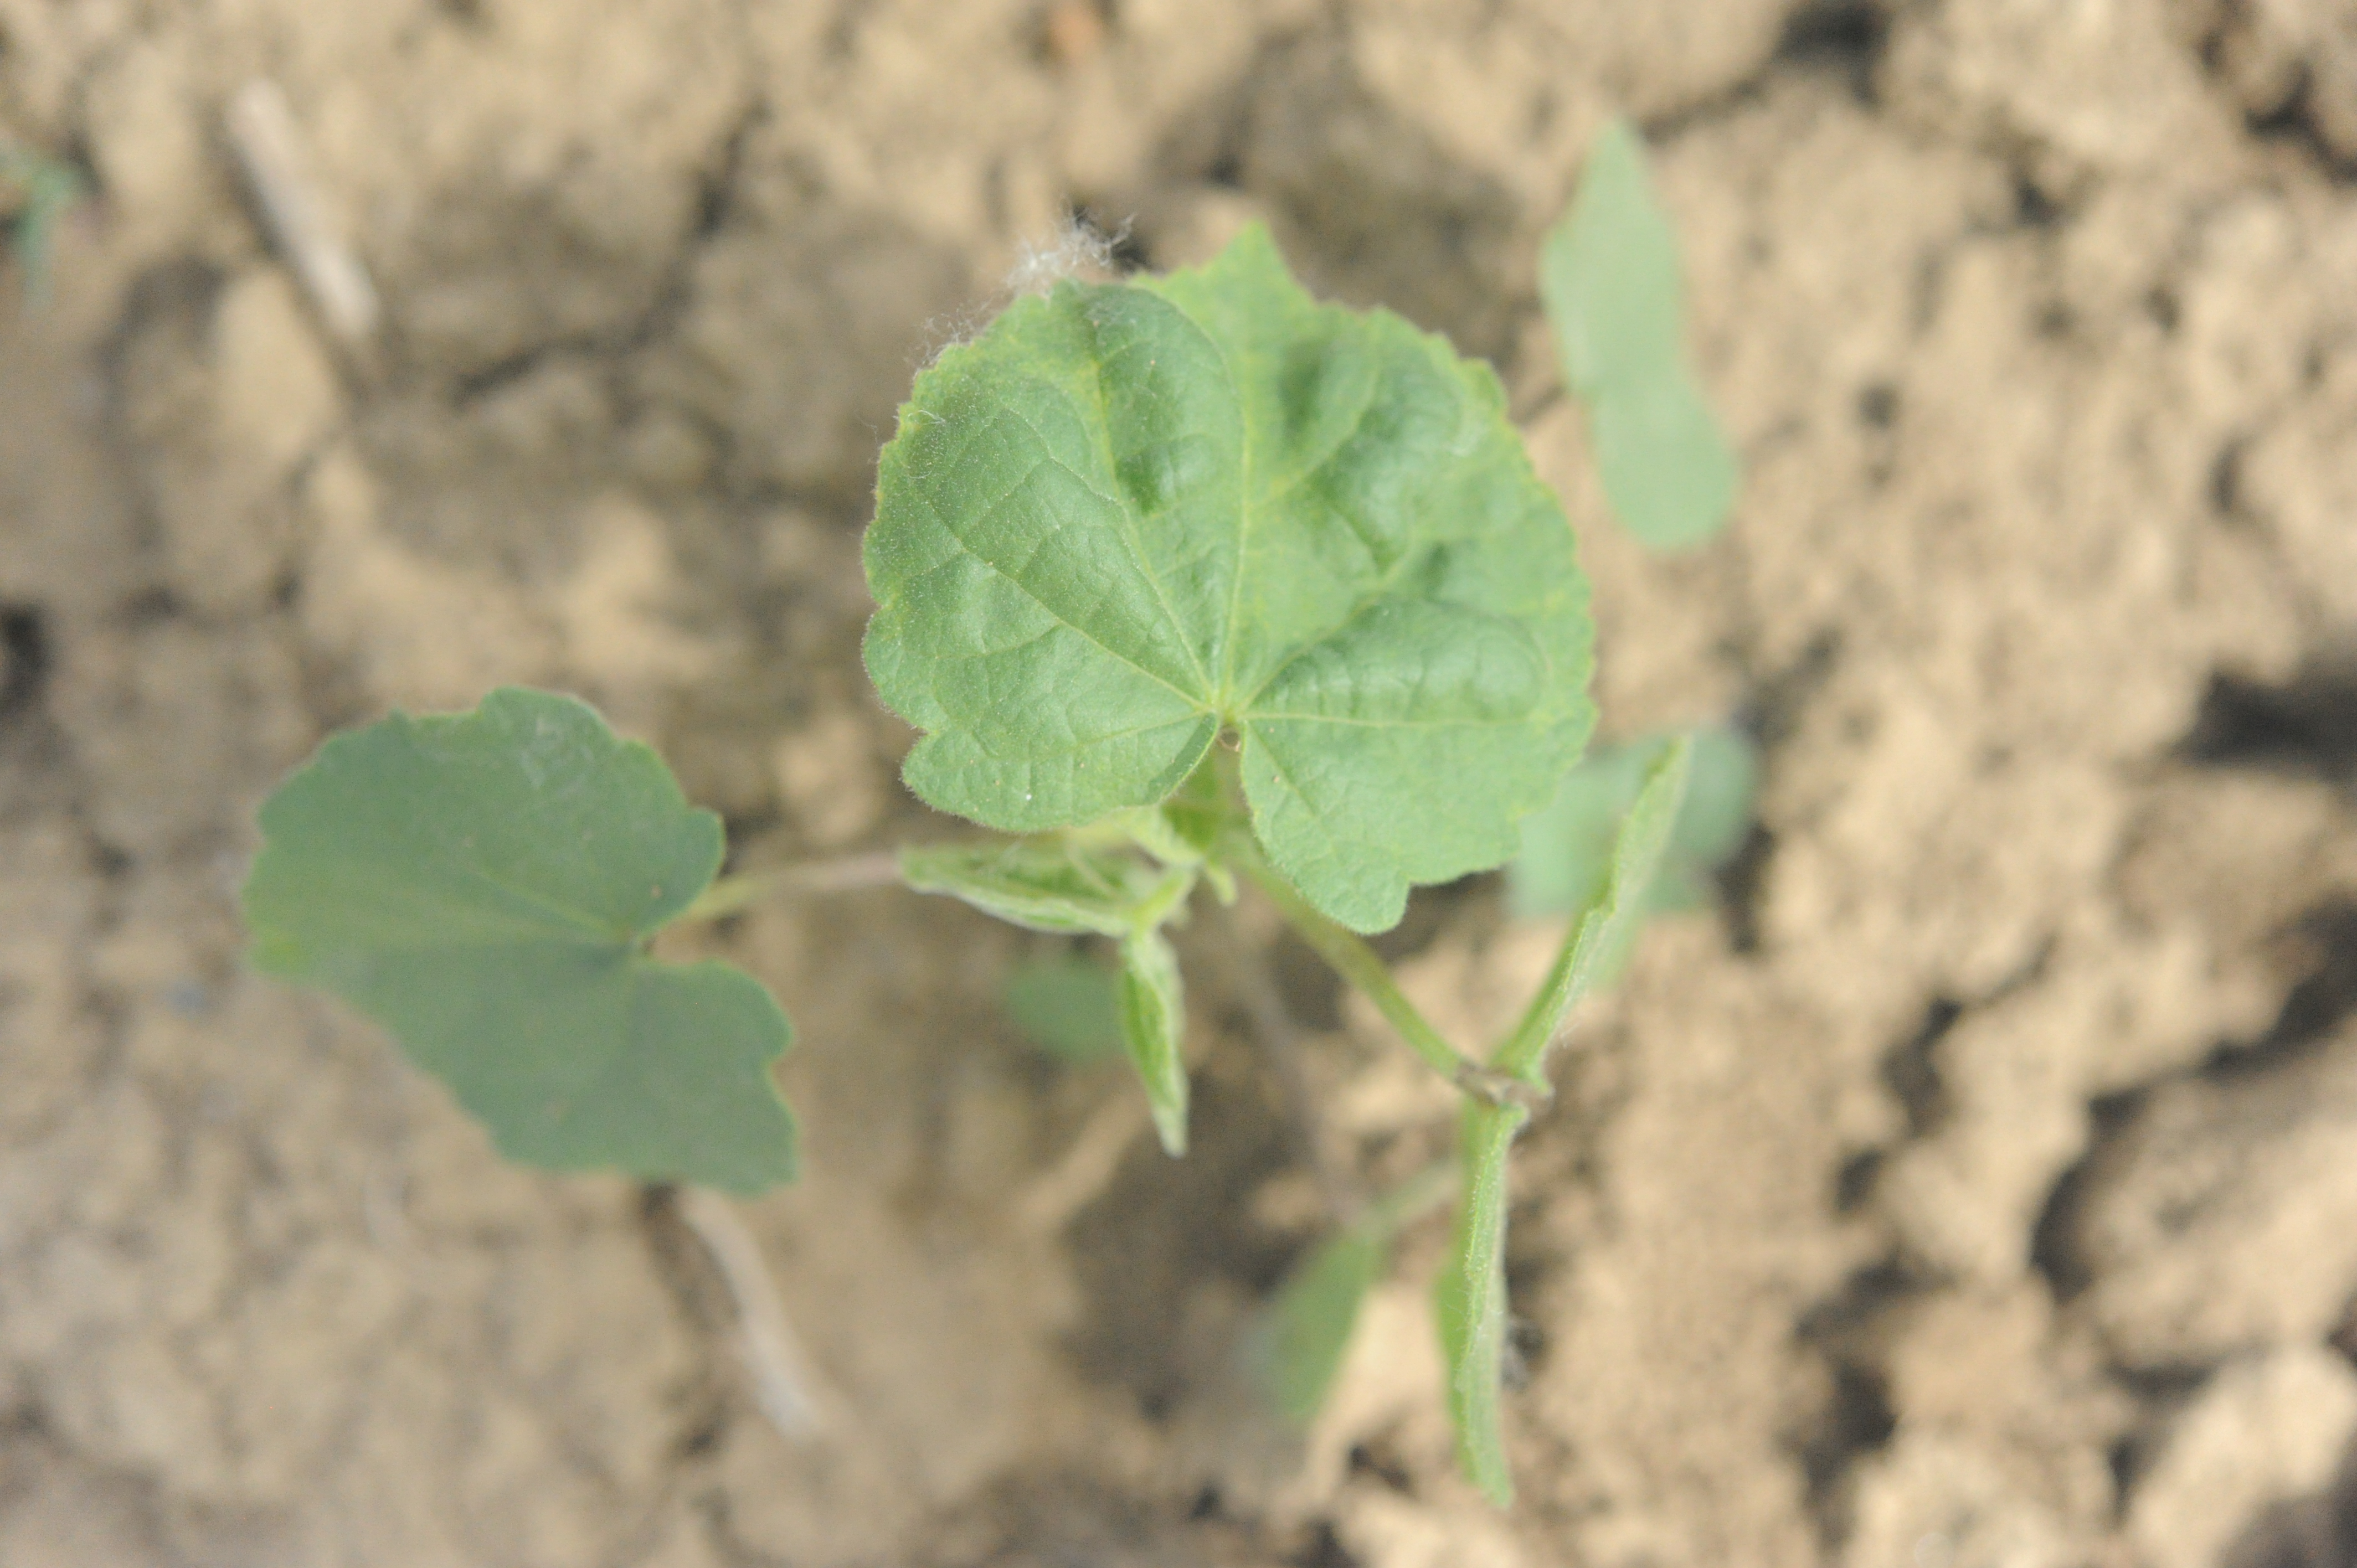
Label: velvet_leaf